English poetry

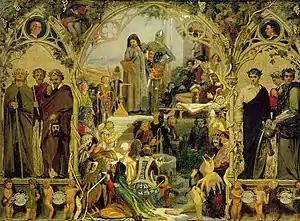
"The Seeds and Fruits of English Poetry", Ford Madox Brown

The earliest surviving English poetry, written in Anglo-Saxon, the direct predecessor of modern English, may have been composed as early as the 7th century.